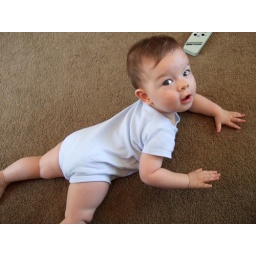
Justin on floor in our bedroom with ceiling fan remote